Elphège Gravel

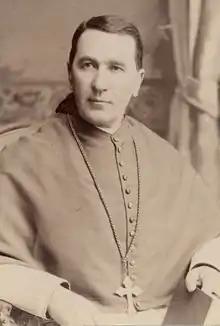

Elphège Gravel (October 12, 1838 – January 28, 1904) was a Canadian Roman Catholic priest and the 1st Bishop of Nicolet, Québec from 1885 to 1904.